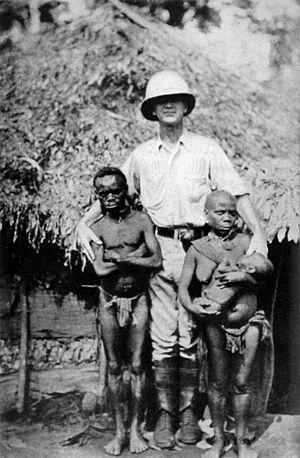
Le partage de l'Afrique désigne le processus de compétition territoriale entre les puissances européennes en Afrique, partie du mouvement général de colonisation de la fin du XIXᵉ siècle. Les deux principaux pays européens concernés étaient la France et le Royaume-Uni. L'Allemagne, l'Italie, le Portugal, la Belgique et l'Espagne y ont aussi participé, mais de façon moins importante et souvent plus tardive.